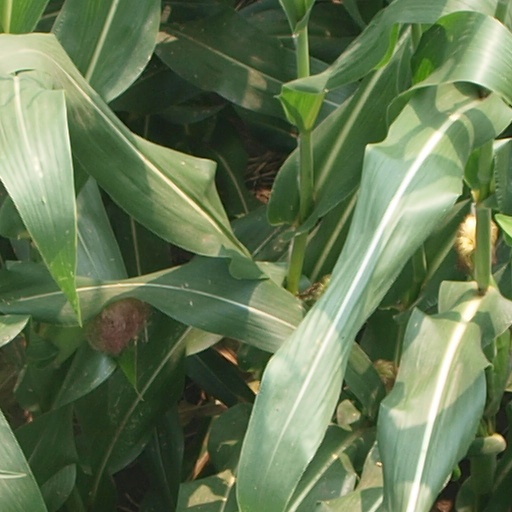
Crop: maize; corn